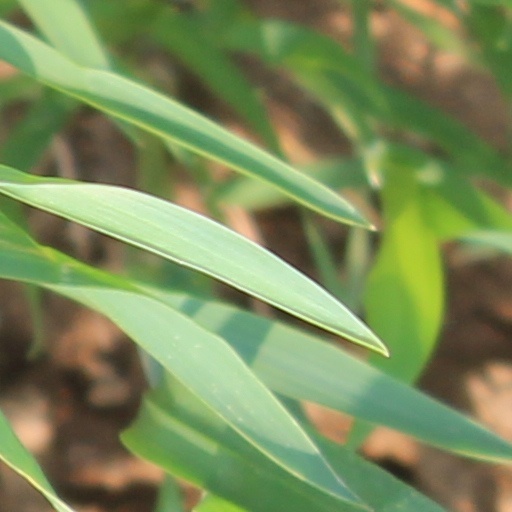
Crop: wheat